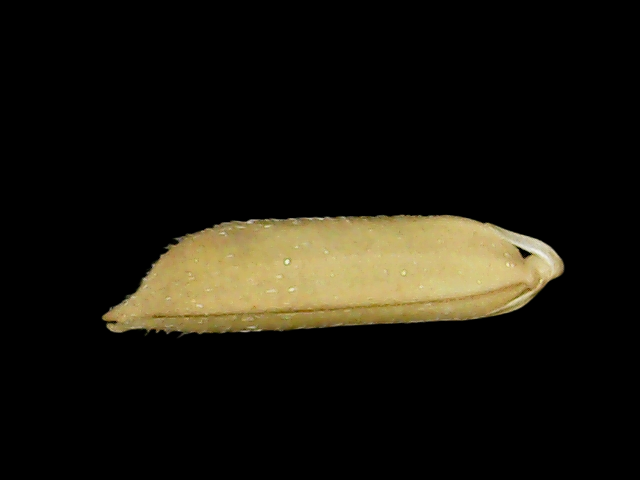
Rice variety: Binadhan19